Deep Sky Derelicts

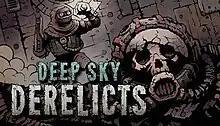

Deep Sky Derelicts is a dungeon crawl video game developed by Snowhound Games and published by Fulqrum Publishing. It combines elements of traditional role-playing video games and roguelike deck-building games. Players create a custom crew, who explore and scavenge derelict space ships. It was first released in 2018 and was ported to consoles in 2020.